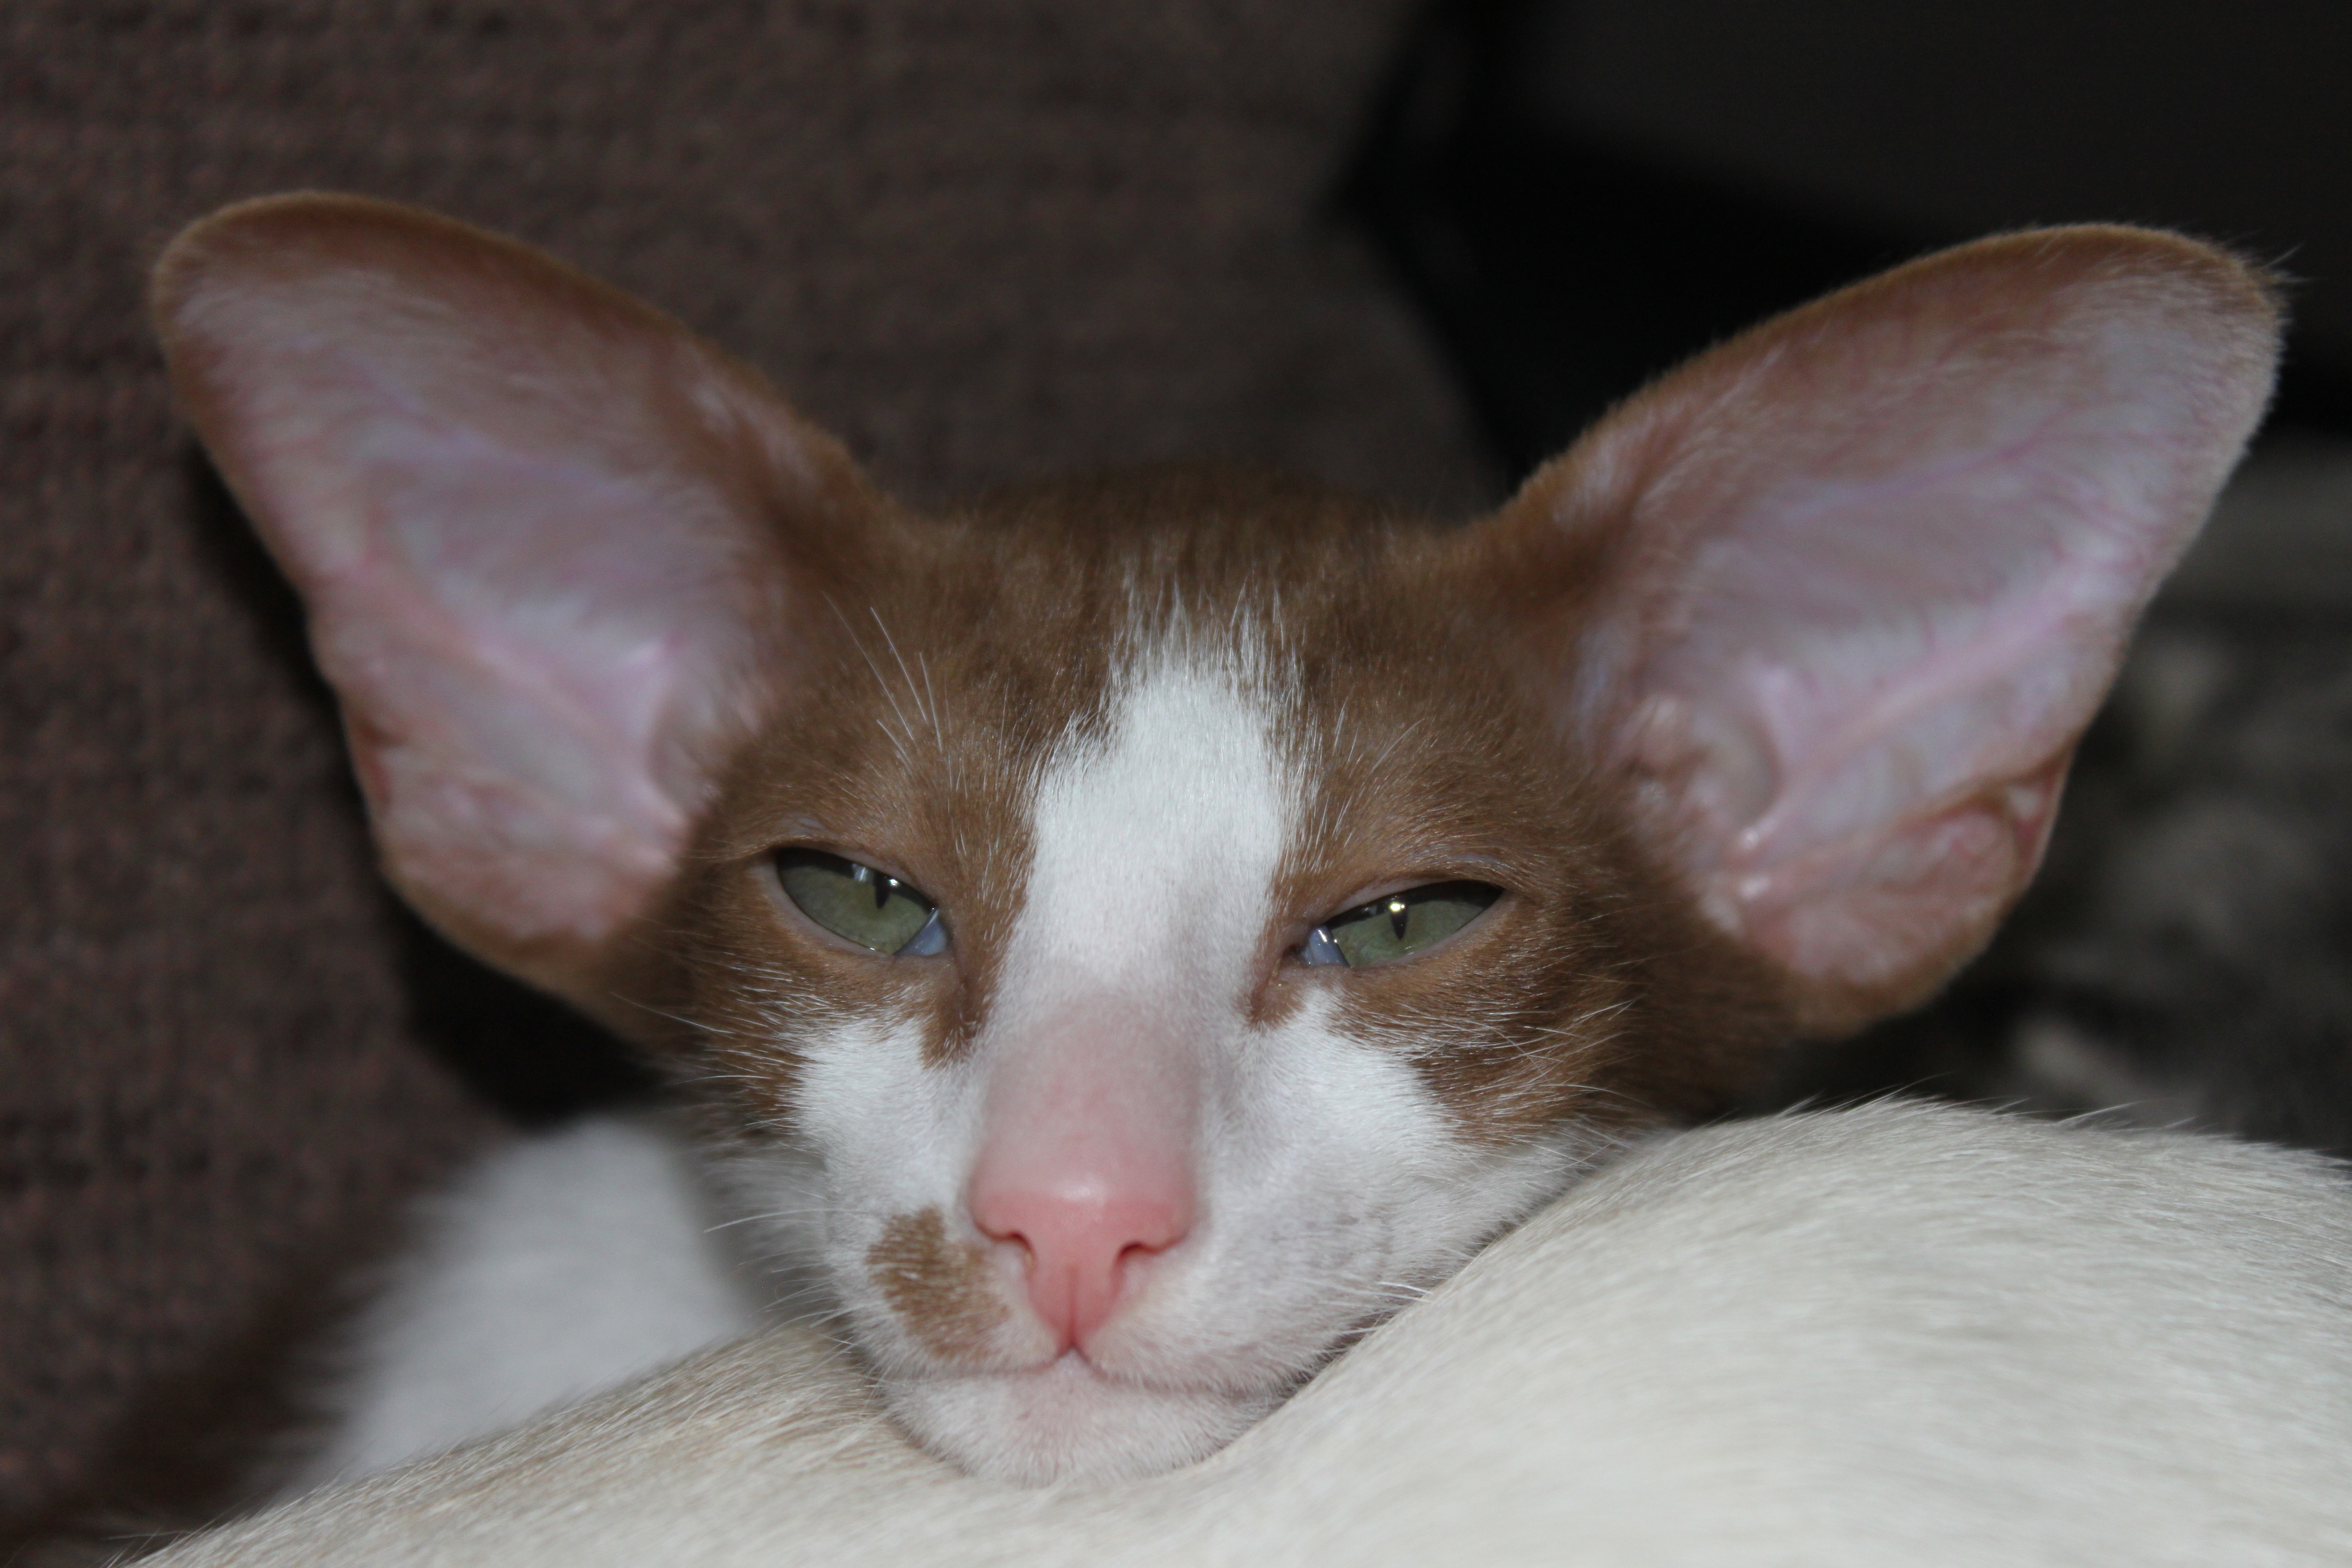
hair, white, animal, cute, pet, fur, portrait, fluffy, kitten, cat, brown, mammal, baby, playful, close up, thoroughbred, whiskers, paw, eye, vertebrate, tired, curious, charming, carnivores, cat baby, balinese, small to medium sized cats, cat like mammal, carnivoran, domestic short haired cat, tonkinese, peterbald, oriental shorthair